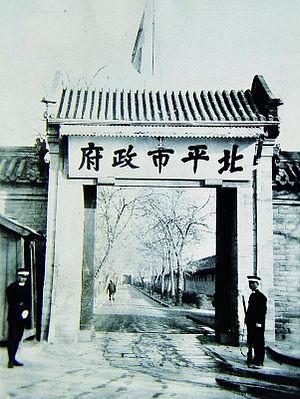
Beiping ou Peip'ing signifie « Paix du Nord » en chinois, est un ancien nom de Pékin, qui signifie la « Capitale du Nord ».